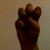
The image shows a hand gesture representing the letter 'E' in Indian Sign Language.